Liberty Party (United States, 1840)

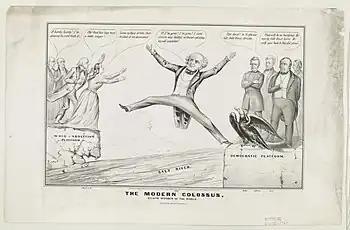
In this anti-abolitionist cartoon, Martin Van Buren struggles to span the gap dividing former Whig, Democratic, and Liberty members of the Free Soil Party.

In 1843, Gerrit Smith described the Liberty Party as he understood it to be, "a union of men of all shades of opinion on other subjects, embracing all who are willing to co-operate for the one object of abolishing slavery." By 1847, he had come to amend this view. Despite the electoral success of the New Hampshire coalitionists, Smith judged the prospects of converting the two major parties to antislavery principles were more hopeless than ever, and that the Liberty Party must therefore cease to be a "temporary" party and become a "permanent" party with a comprehensive political program extending beyond the immediate aims of the abolitionist movement. Whether and how the Liberty Party should address issues apart from slavery, and the nature of their relationship to antislavery members of the two established parties, were key points of contention in the internal struggle to define the ideology and character of the Liberty Party prior to 1848.